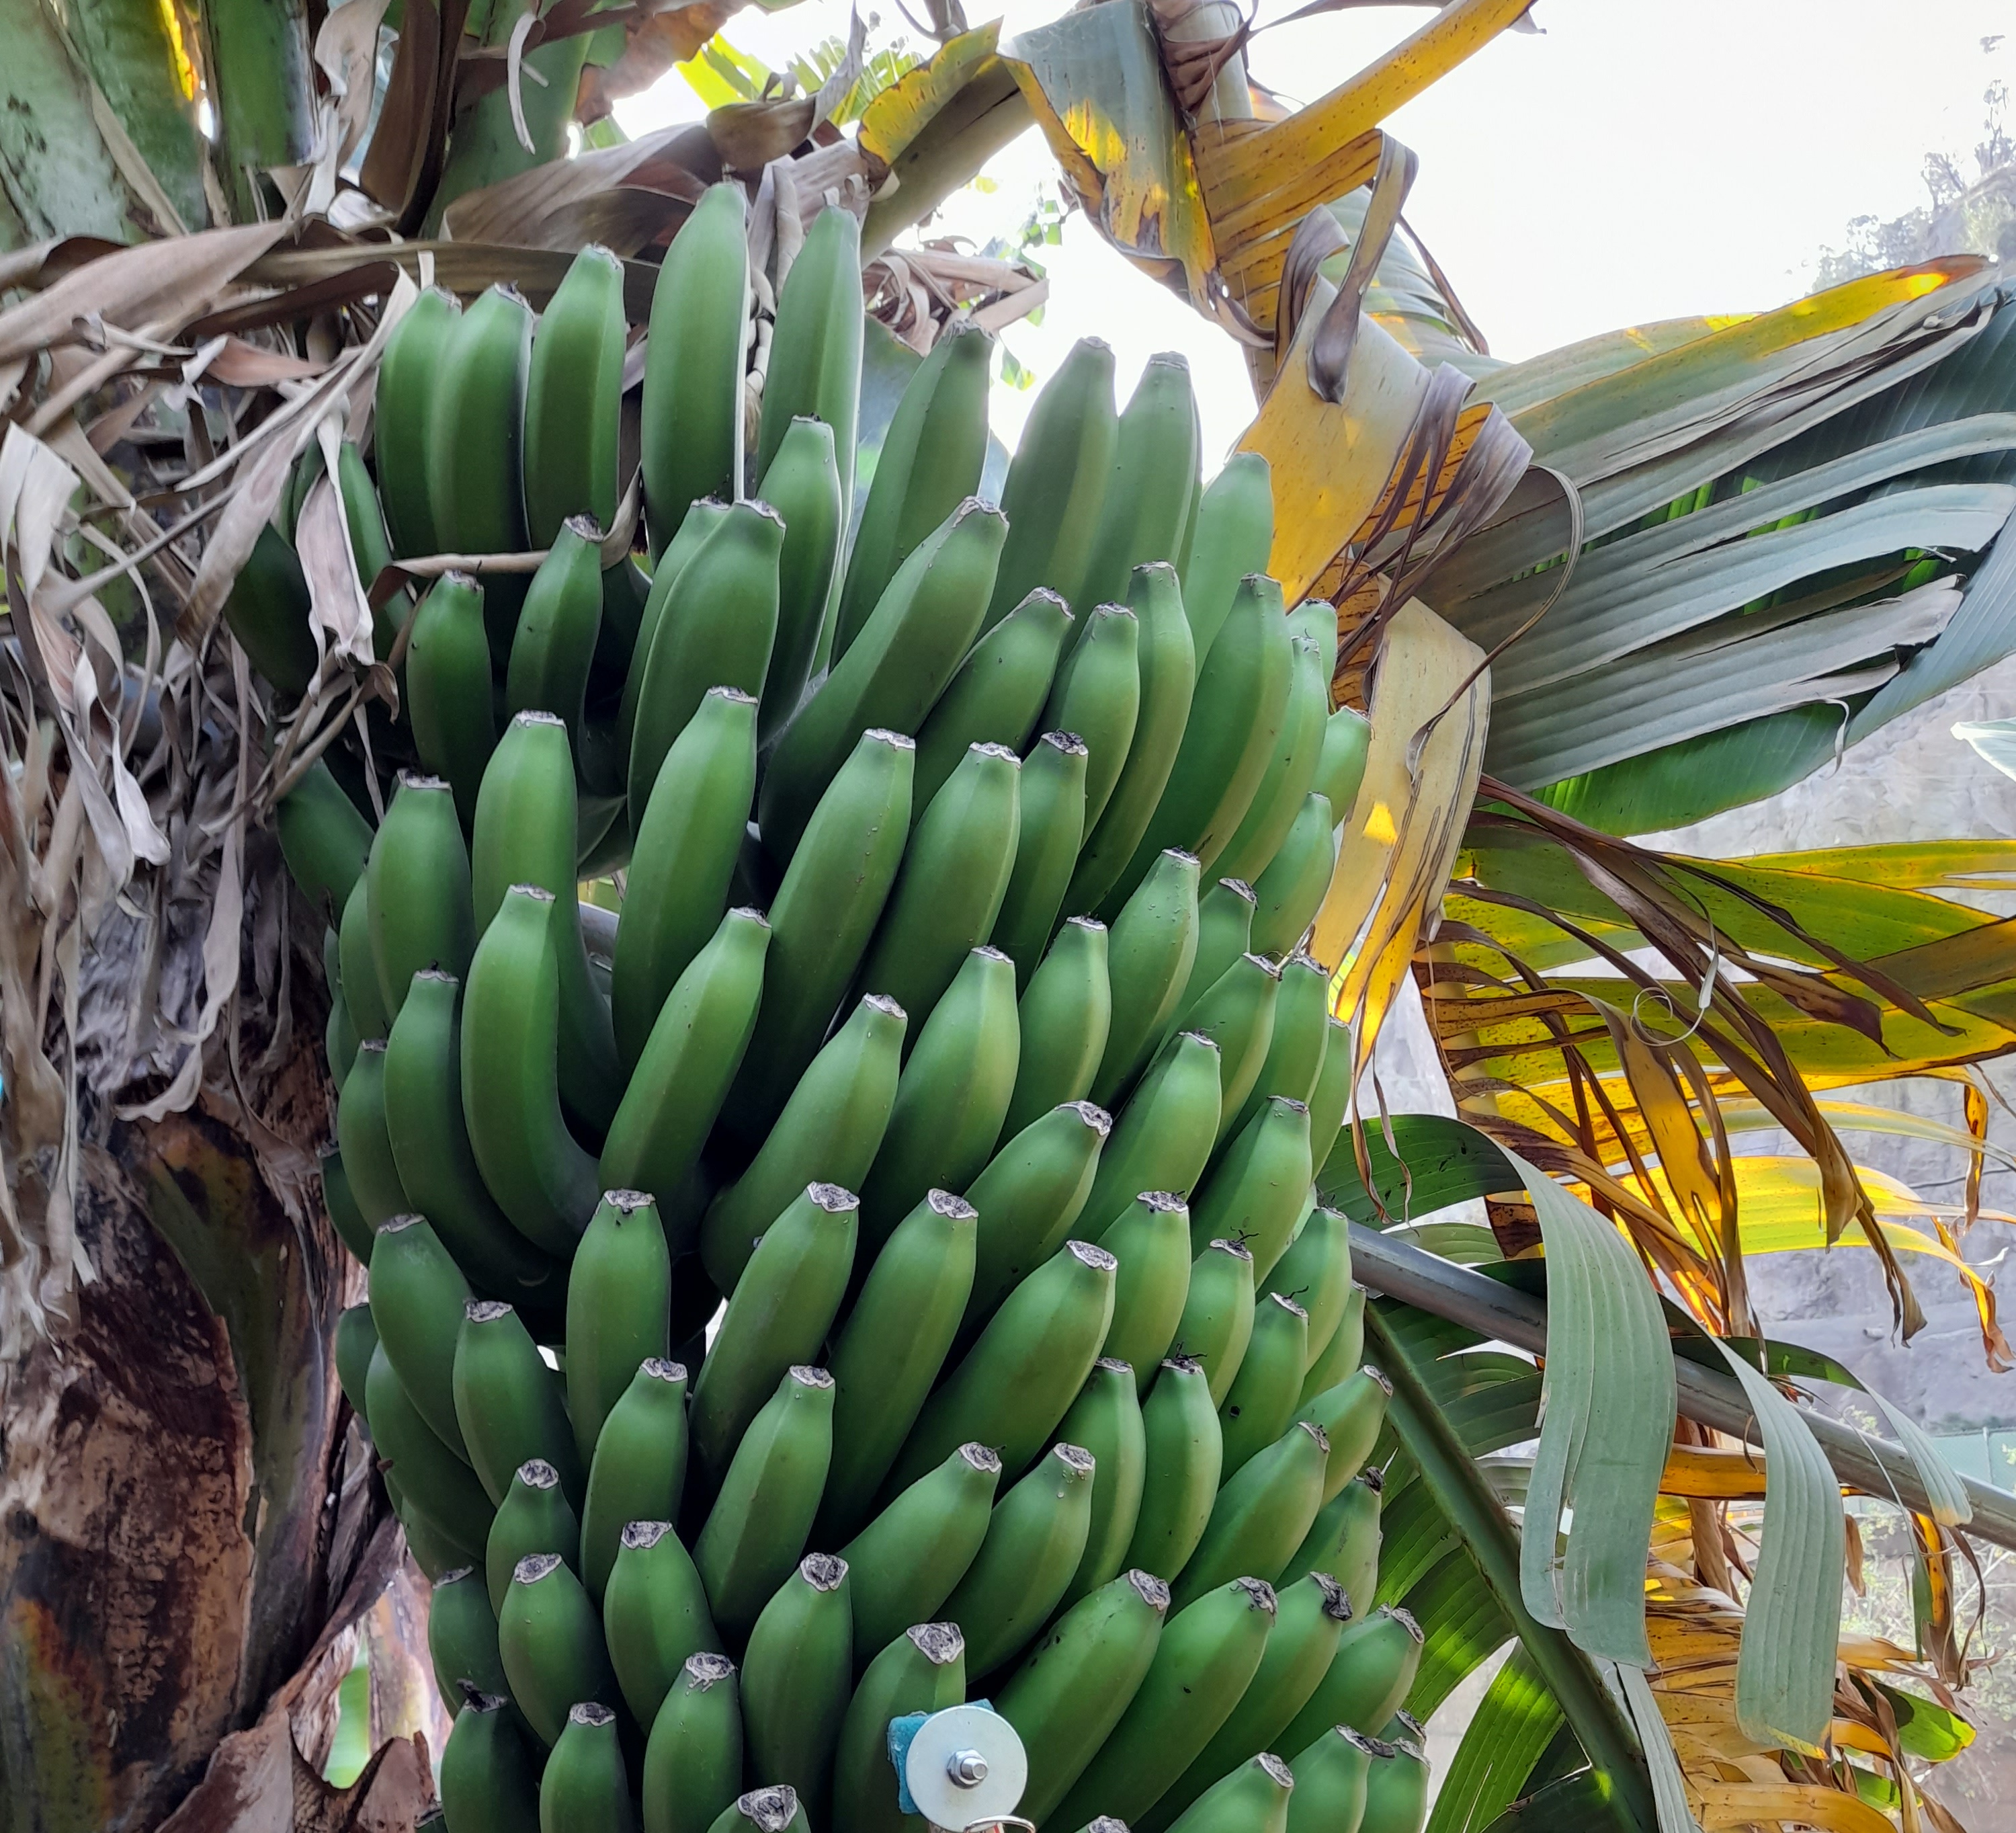
Label: Cut